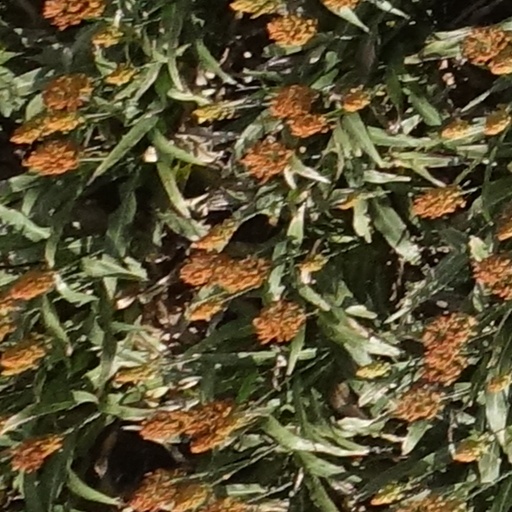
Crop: sorghum